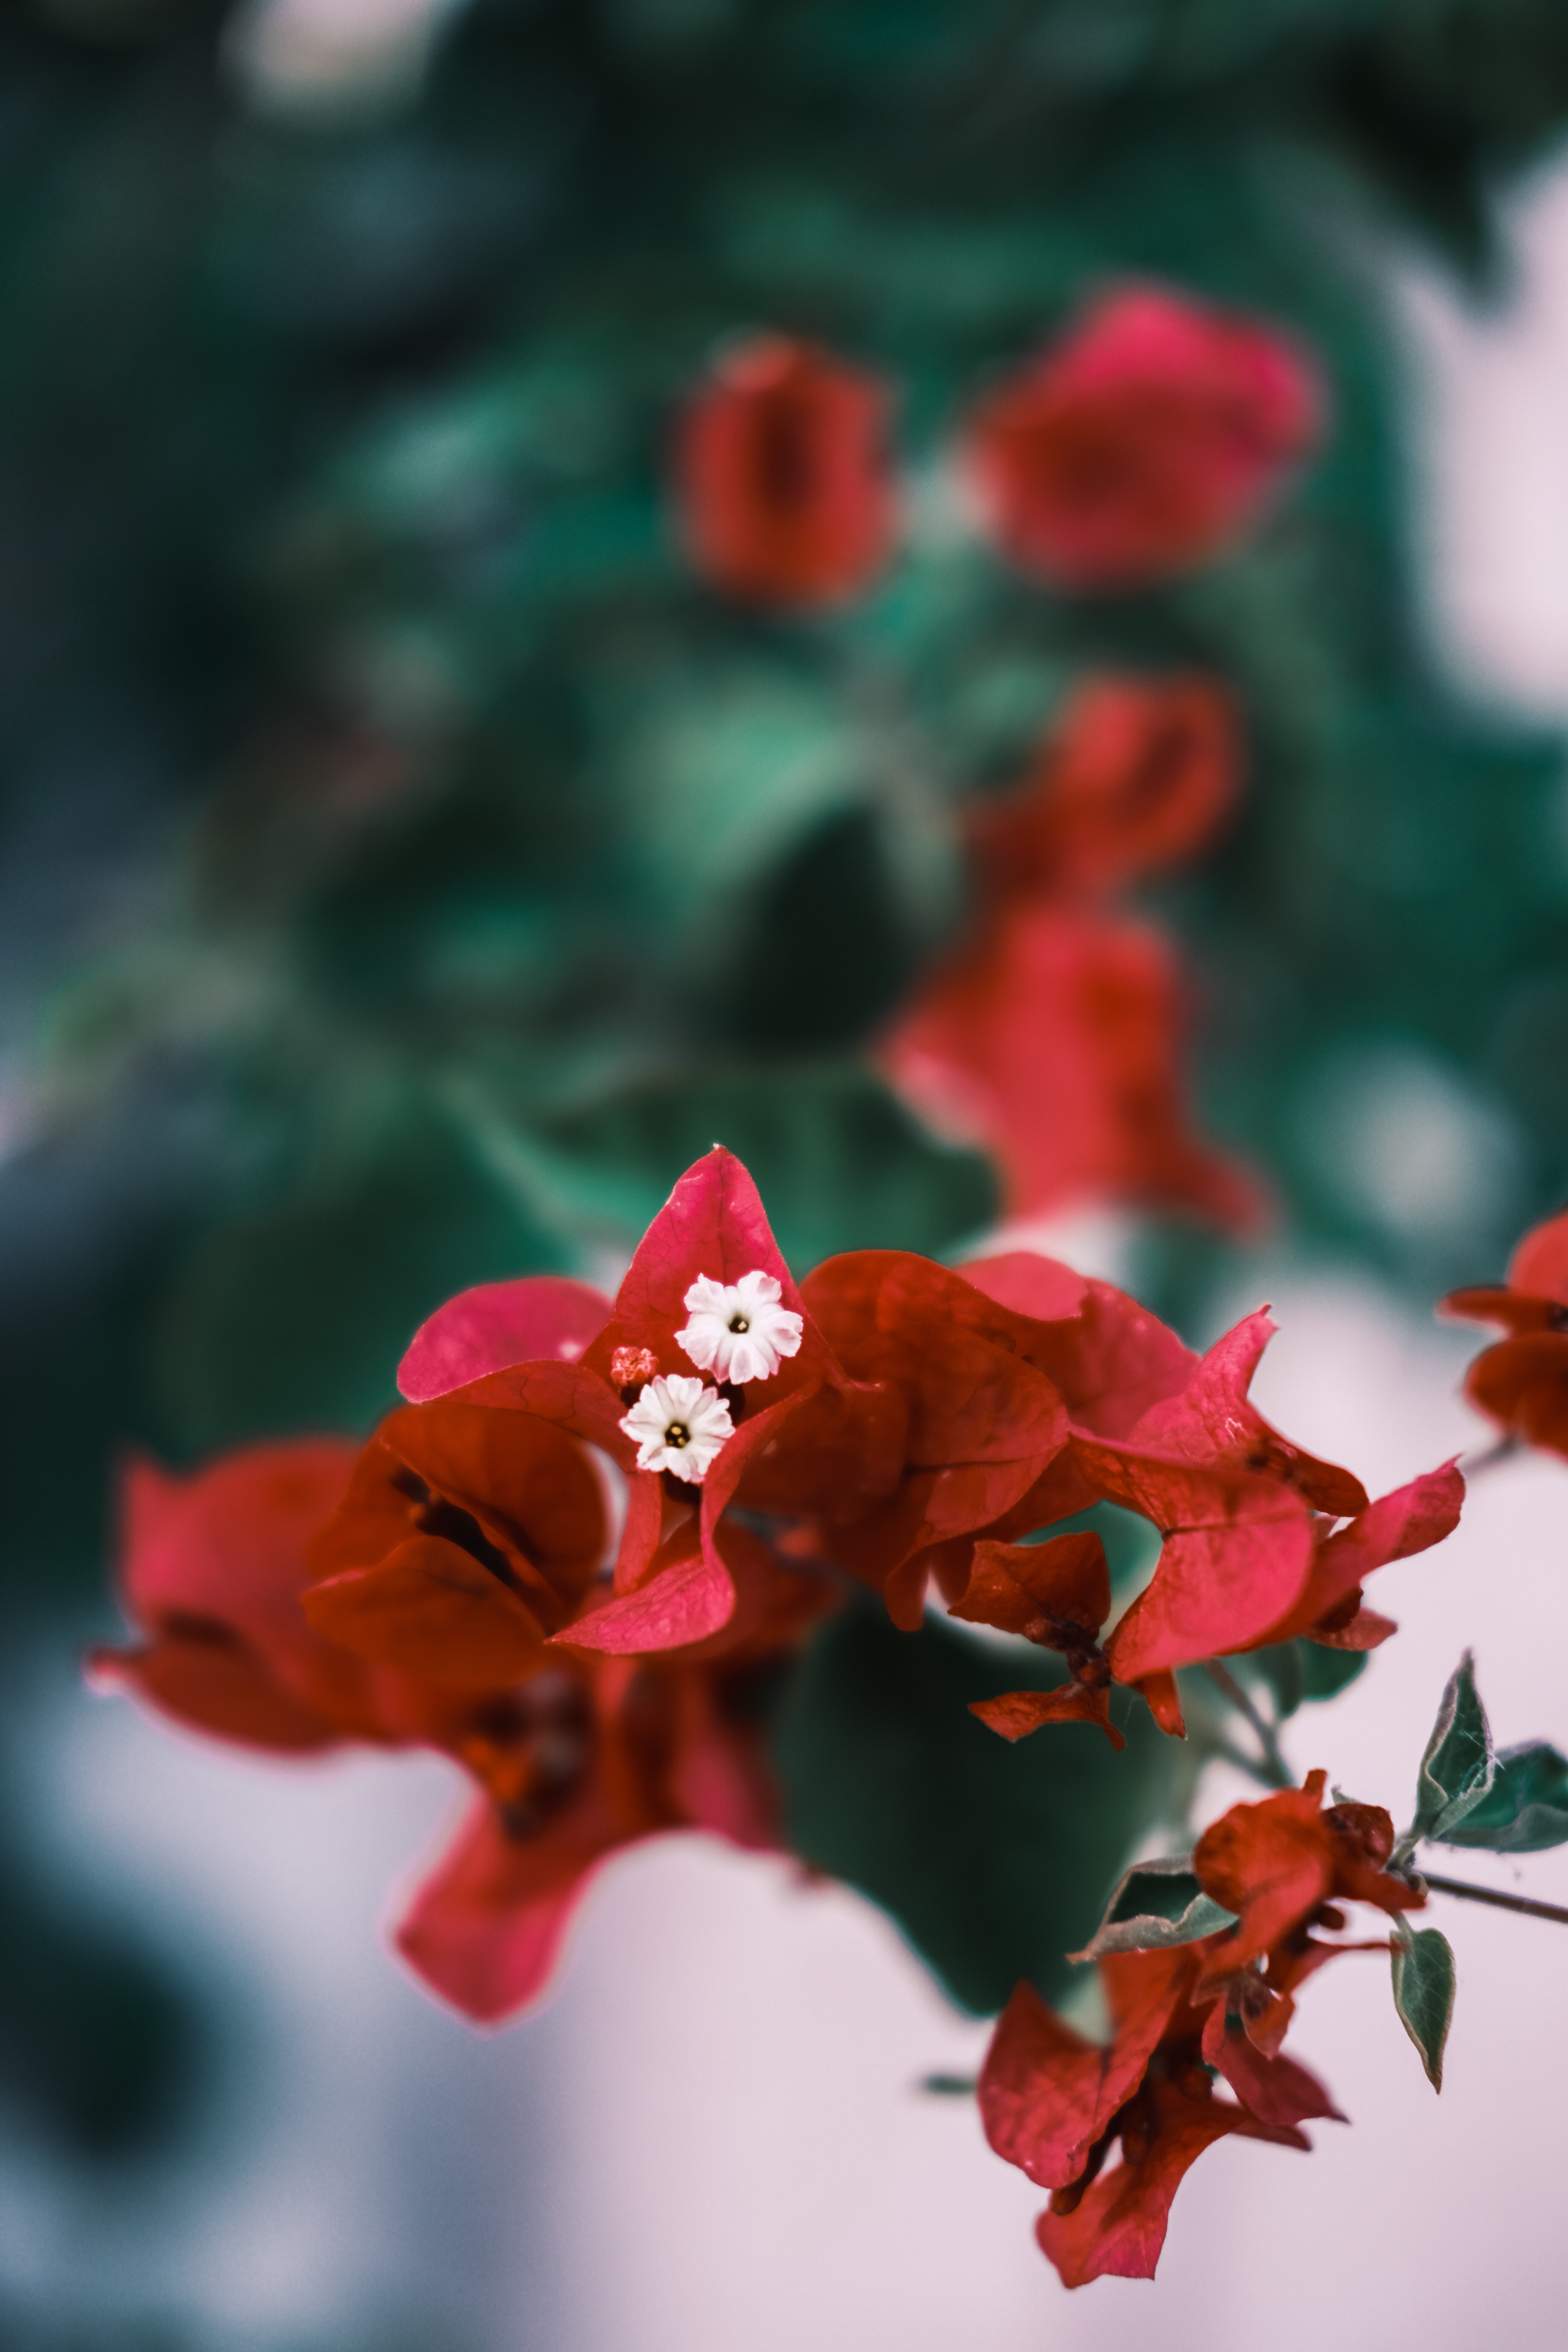
natural, flower, plant, sky, petal, twig, tree, annual plant, blossom, flowering plant, rose family, natural landscape, magenta, macro photography, wildflower, rose order, carmine, still life photography, art, plant stem, floristry, Pedicel, pollen, peach, coquelicot, flower arranging, bougainvillea, cut flowers, floral design, herbaceous plant, bud, lantana, cornales, caesalpinia, malvales, shrub